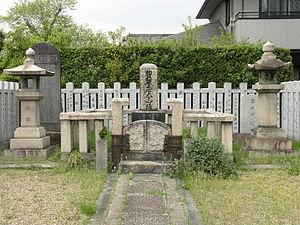
Mononobe no Moriya est un Ō-muraji, poste de chef de clan de haut rang de l'ancien Japon Yamato qui a reçu sa position de son père, Mononobe no Okoshi. Comme celui-ci, il est farouchement opposé au bouddhisme, récemment introduit au Japon en provenance du continent.